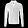
Label: Pullover